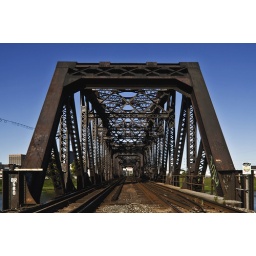
A train bridge crossing the Miami River in Dayton Ohio.